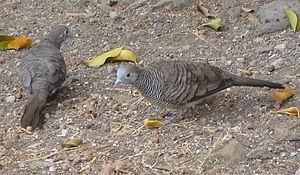
Geopelia est un genre d'oiseaux de la famille des Columbidae. Ses cinq espèces ont pour nom normalisé géopélies.
La Géopélie zébrée est une espèce d'oiseaux de la famille des Columbidés.